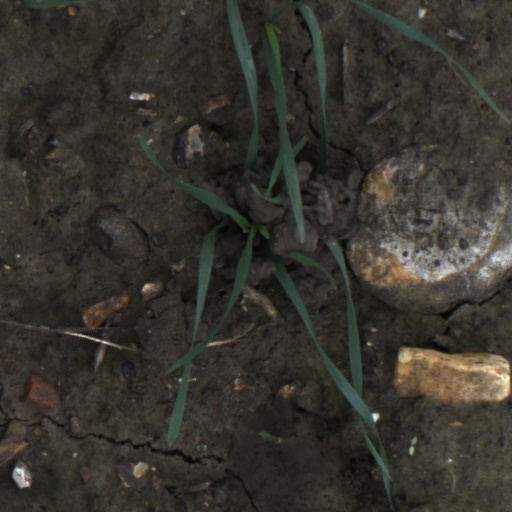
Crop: wheat